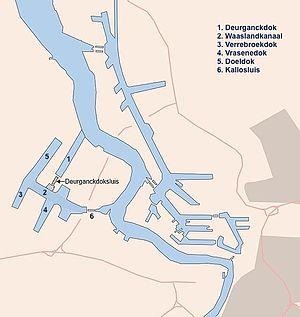
Le Port du Pays de Waes est un port secondaire du Port d'Anvers, situé sur la rive gauche de l'Escaut.